Alina Jidkova

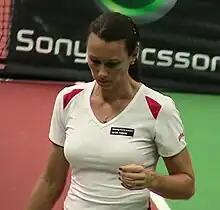
Alina Jidkova at Kremlin Cup (2009)

Alina Vladimirovna Jidkova (Алина Владимировна Жидкова; born 18 January 1977) is a former professional tennis player from Russia. Throughout her career, she found success in both singles and doubles. Jidkova reached her career-high singles ranking of world No. 51 in March 2005, achieving strong singles performances against top players. She defeated several high-ranked opponents, including Serena Williams at Generali Linz in 2004, and also claimed wins over Mary Pierce, Jelena Janković, and Samantha Stosur.